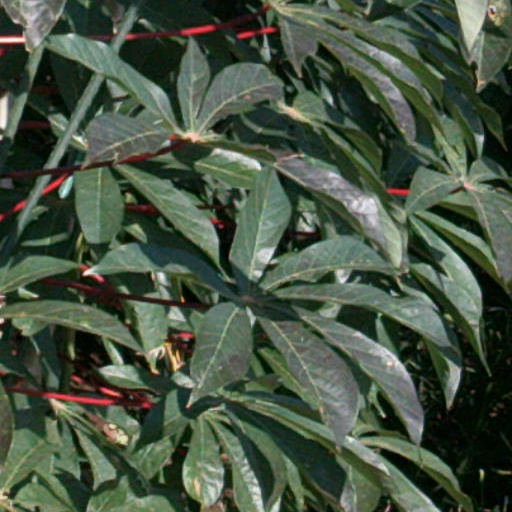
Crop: cassava